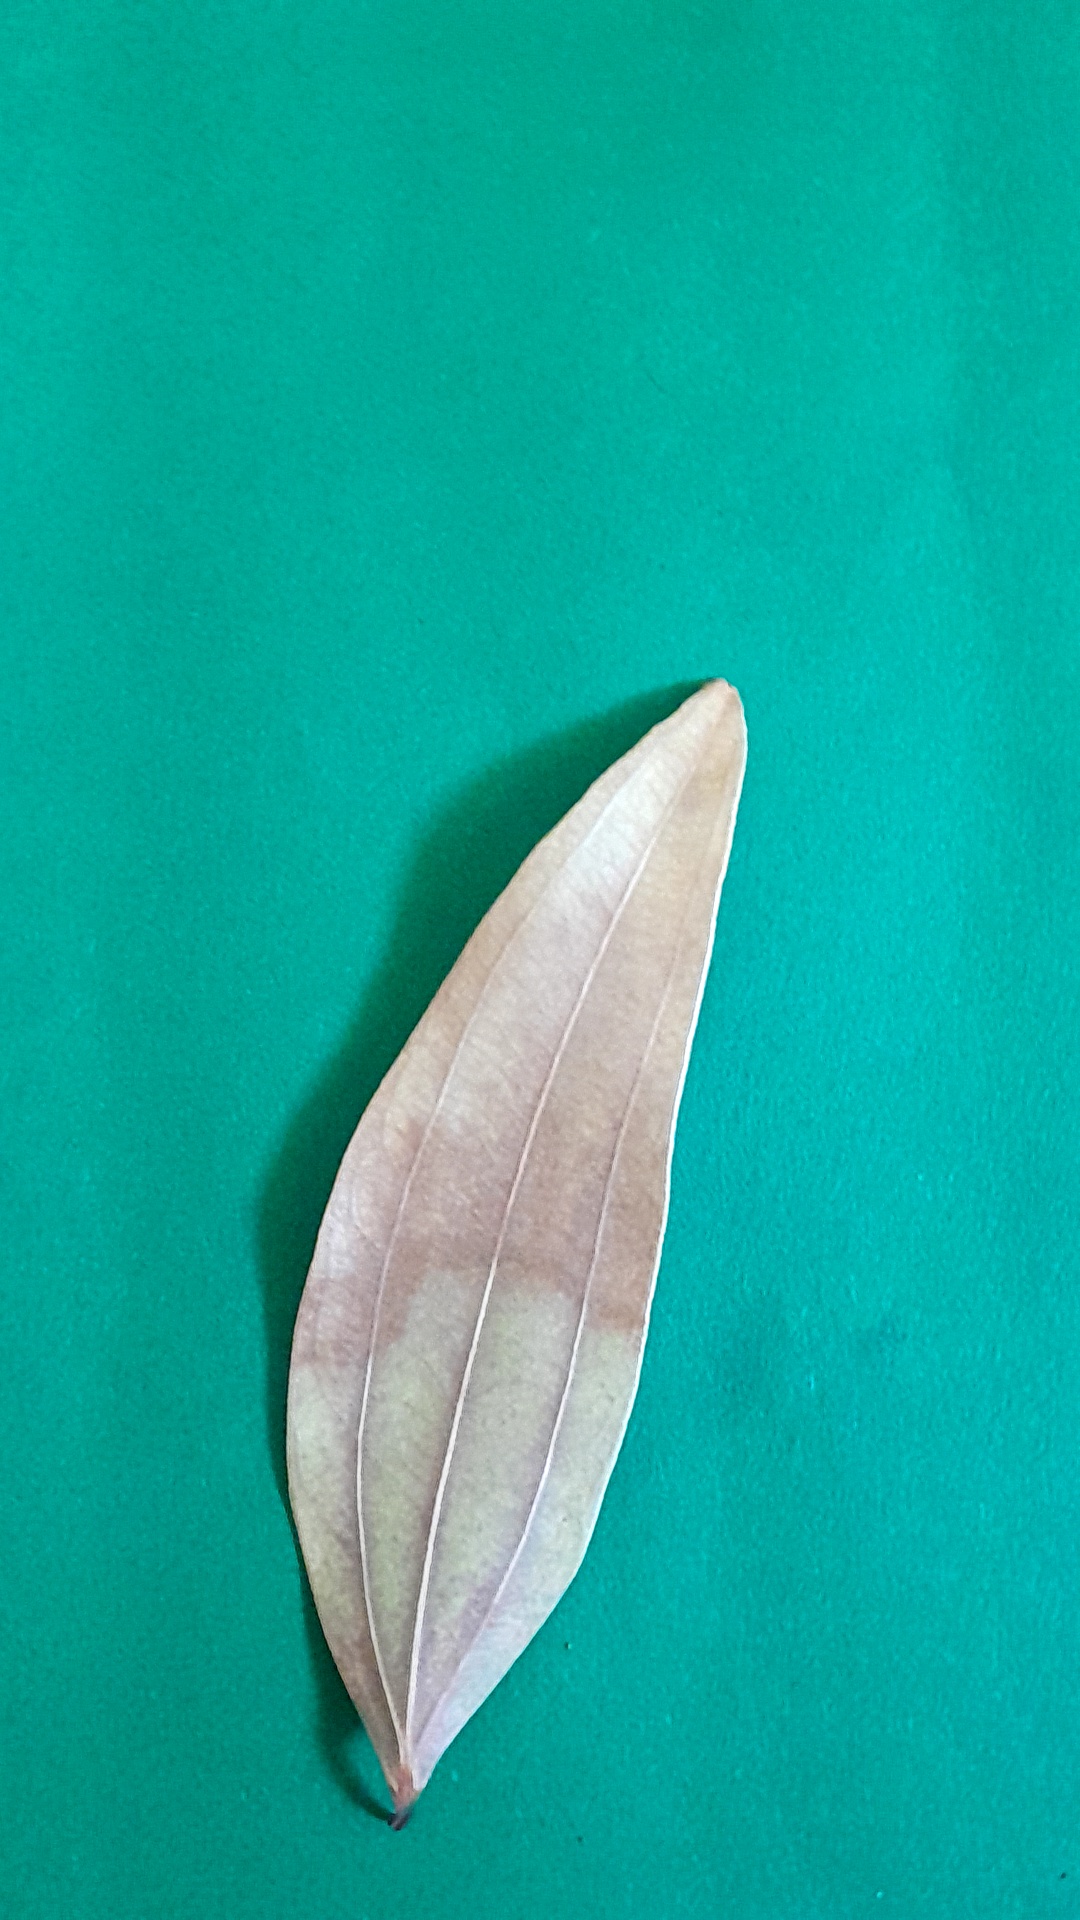
Label: Dry Leaf